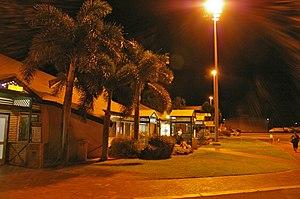
L'aéroport international de Broome, en anglais Broome International Airport, est un aéroport régional situé à 0,4 mille marin à l'ouest de Broome, en Australie-Occidentale.